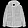
Label: Coat